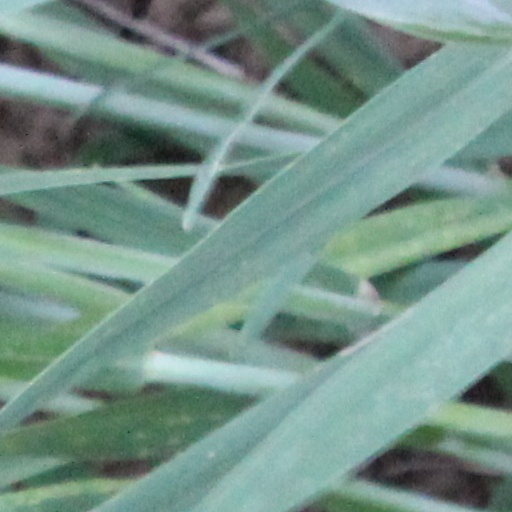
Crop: wheat